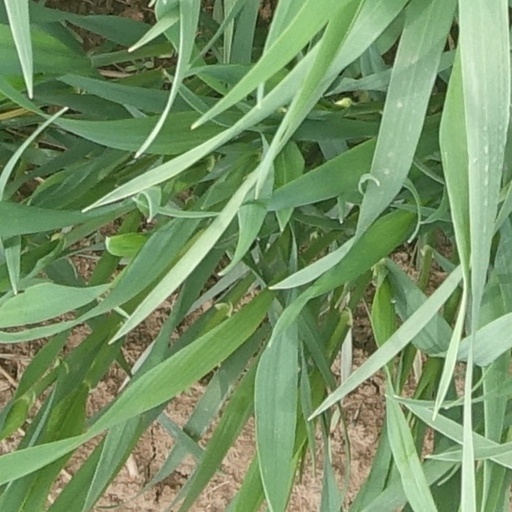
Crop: wheat